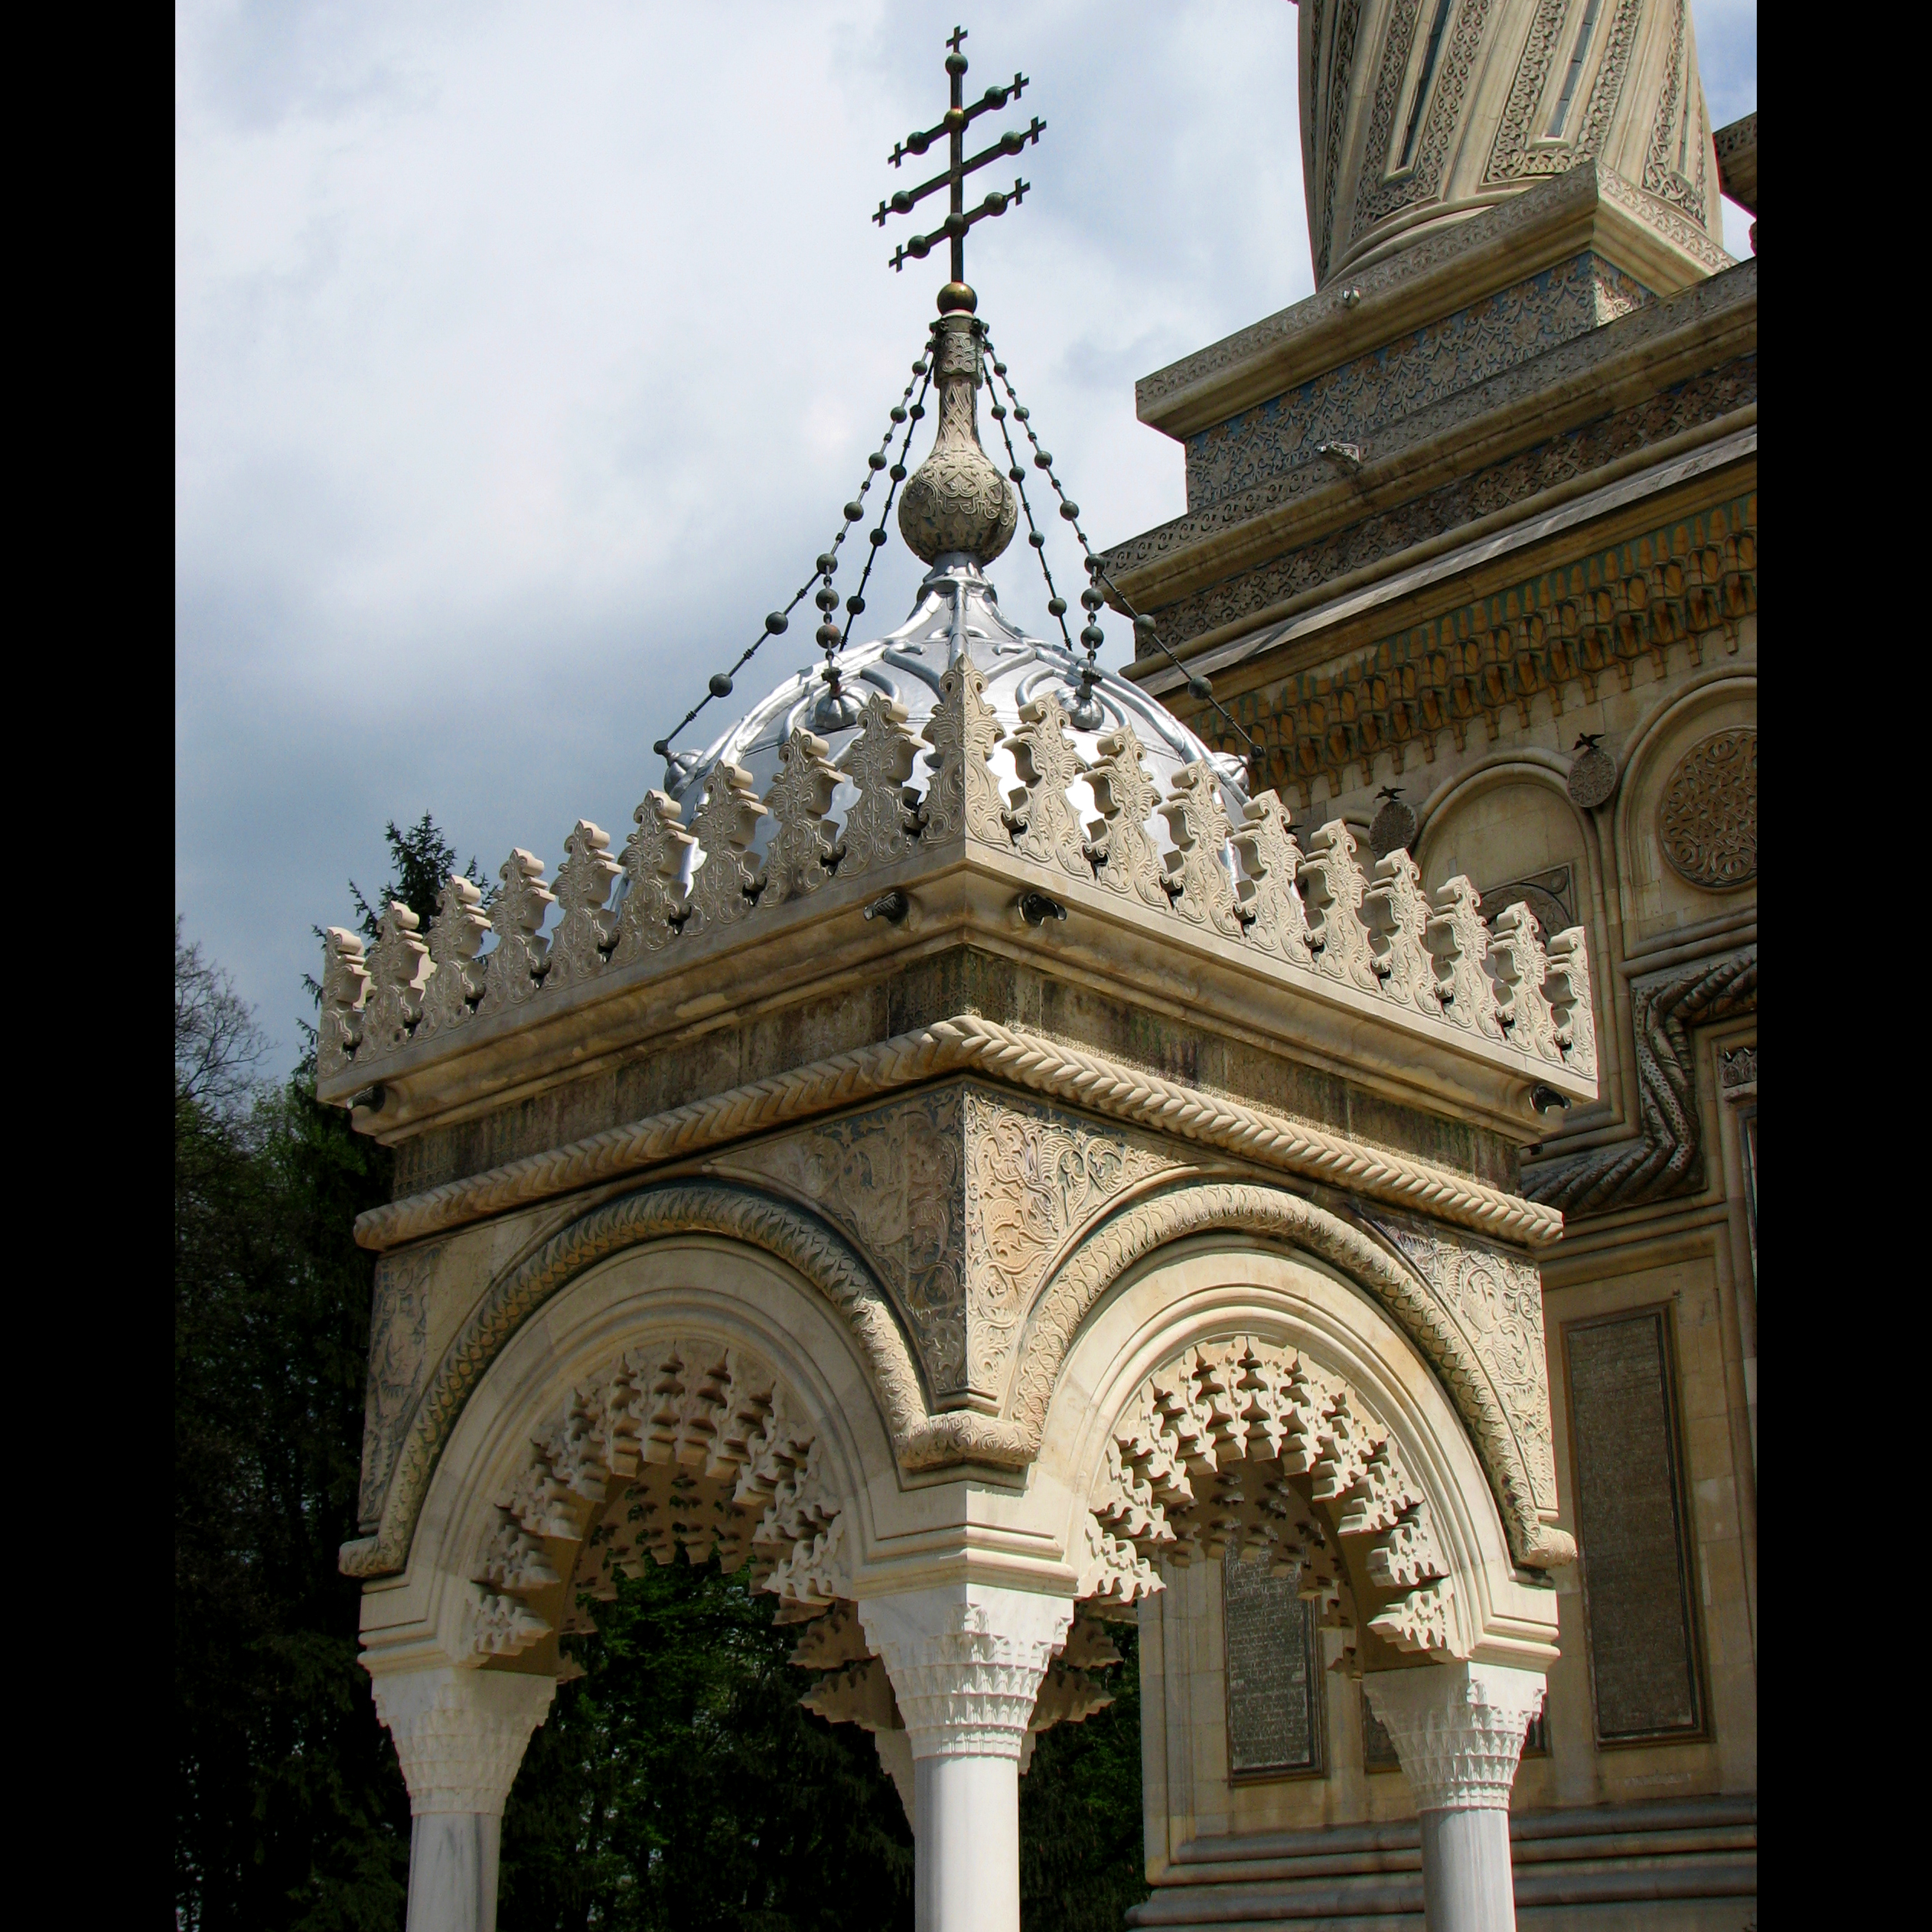
architecture, photography, building, palace, monument, photo, arch, column, religion, landmark, facade, church, cross, christian, place of worship, photos, religious, free, cool image, de, churches, fotografie, christianity, romana, arc, orthodox, revival, eastern, decorations, romania, roumanie, bor, biserica, arhitectura, wallachia, muntenia, orthodoxy, cruce, romanian, ortodoxa, patrimoniu, ortodox, ortodoxia, ortodoxie, cretinism, cretin, ecclesiastical, bisericeasc, cladire, edificiu, valahia, tararomaneasca, neoromanesc, curteadearges, may10, 10mai, phiale, neagoebasarab, neoromanianstyle, theworldofarchitecture, aghiasmatar, lmiagiima1362801, gothic architecture